Joe Budden

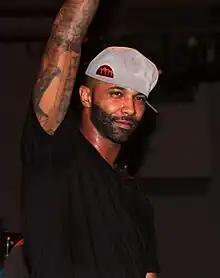
Budden performing in 2012

Joseph Anthony Budden II (born August 31, 1980) is an American broadcaster and former rapper. He first gained recognition with his 2003 single "Pump It Up", which peaked in the top 40 of the "Billboard" Hot 100 and preceded the release of his eponymous debut studio album (2003). A critical and commercial success, the album peaked in the top ten of the "Billboard" 200, although it was his only major label release for Def Jam Recordings. He released seven more independent albums to continued critical praise. While doing so, he performed as a member of the hip hop supergroup Slaughterhouse, who signed with Eminem's Shady Records in 2012; the group released two studio albums.